Burg im Leimental

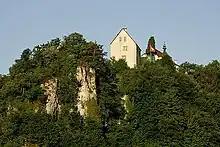
Leimental castle

Burg im Leimental has an area, , of . Of this area, or 14.1% is used for agricultural purposes, while or 80.6% is forested. Of the rest of the land, or 4.9% is settled (buildings or roads).